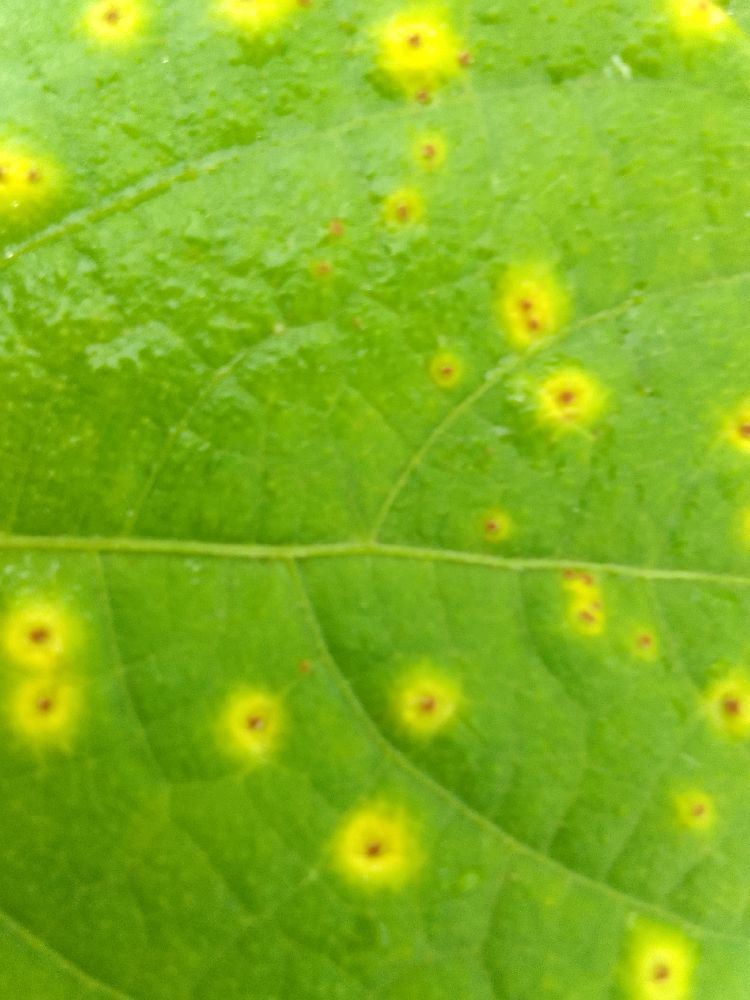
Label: rust